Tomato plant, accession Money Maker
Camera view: vertical (180 deg); turntable rotation: 300 degrees
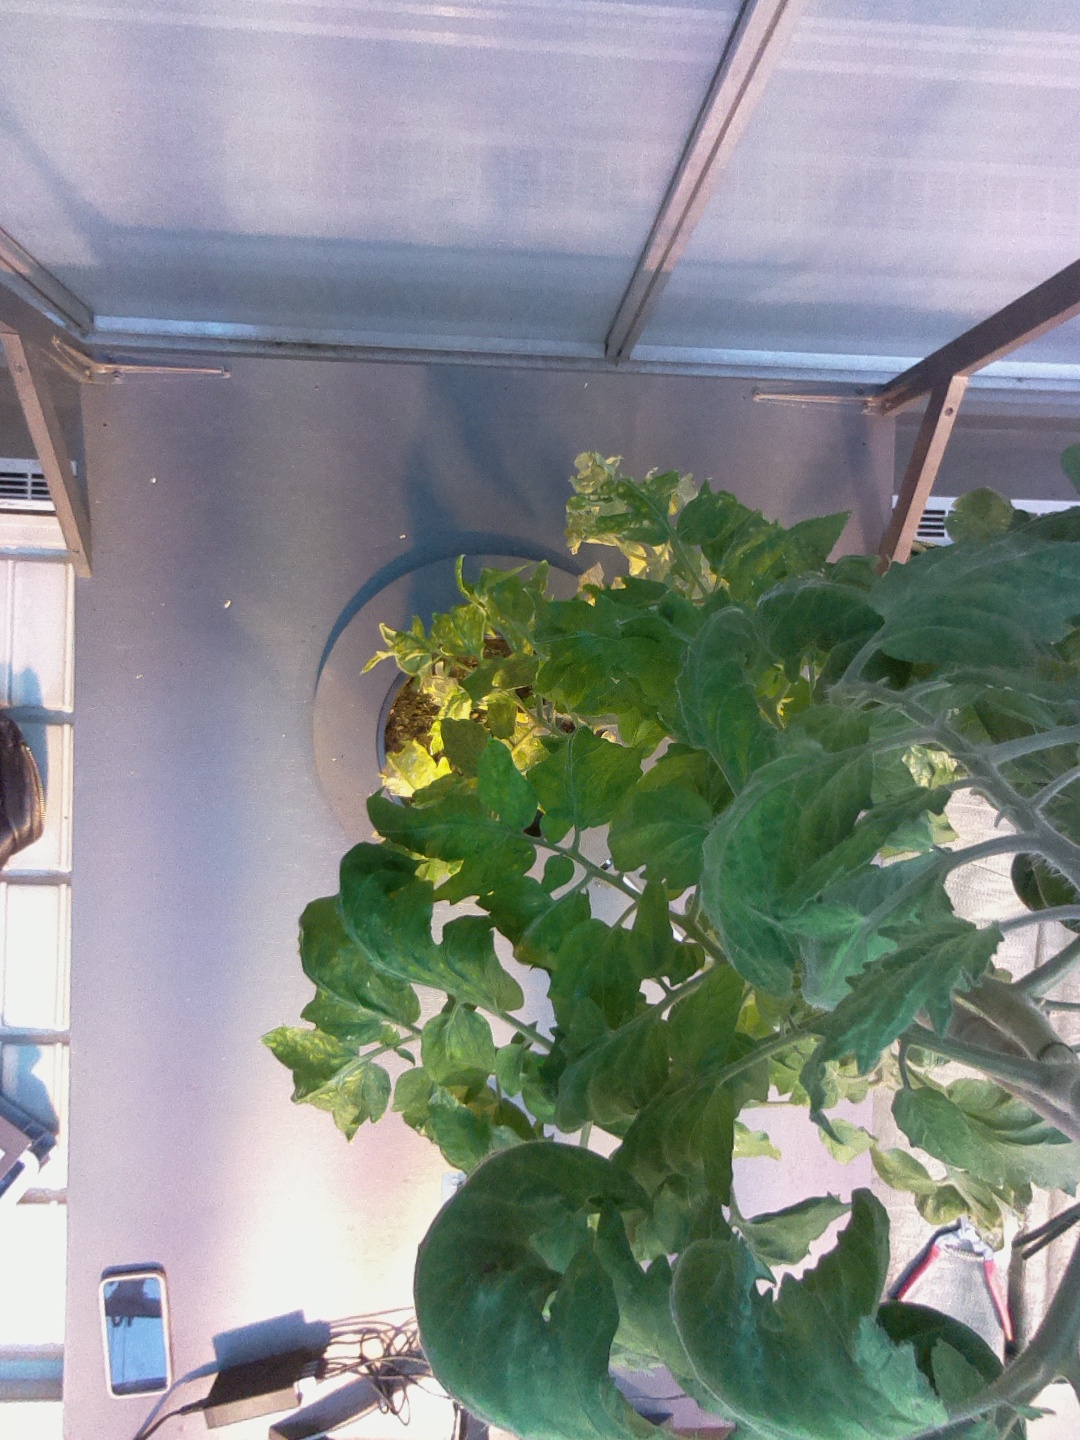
BBCH growth stage 72: 20%-30% of final fruit size